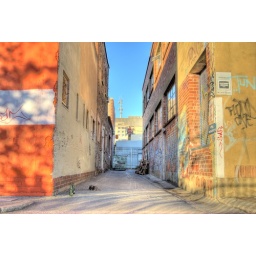
Taken in a back street near the Flinder St bus station.  HDR photo, 5 images combined.